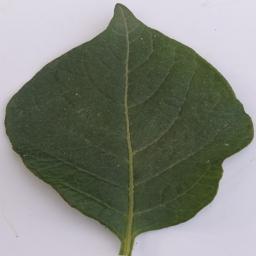
Label: Potato___Healthy